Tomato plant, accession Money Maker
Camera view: tilt-top (135 deg); turntable rotation: 30 degrees
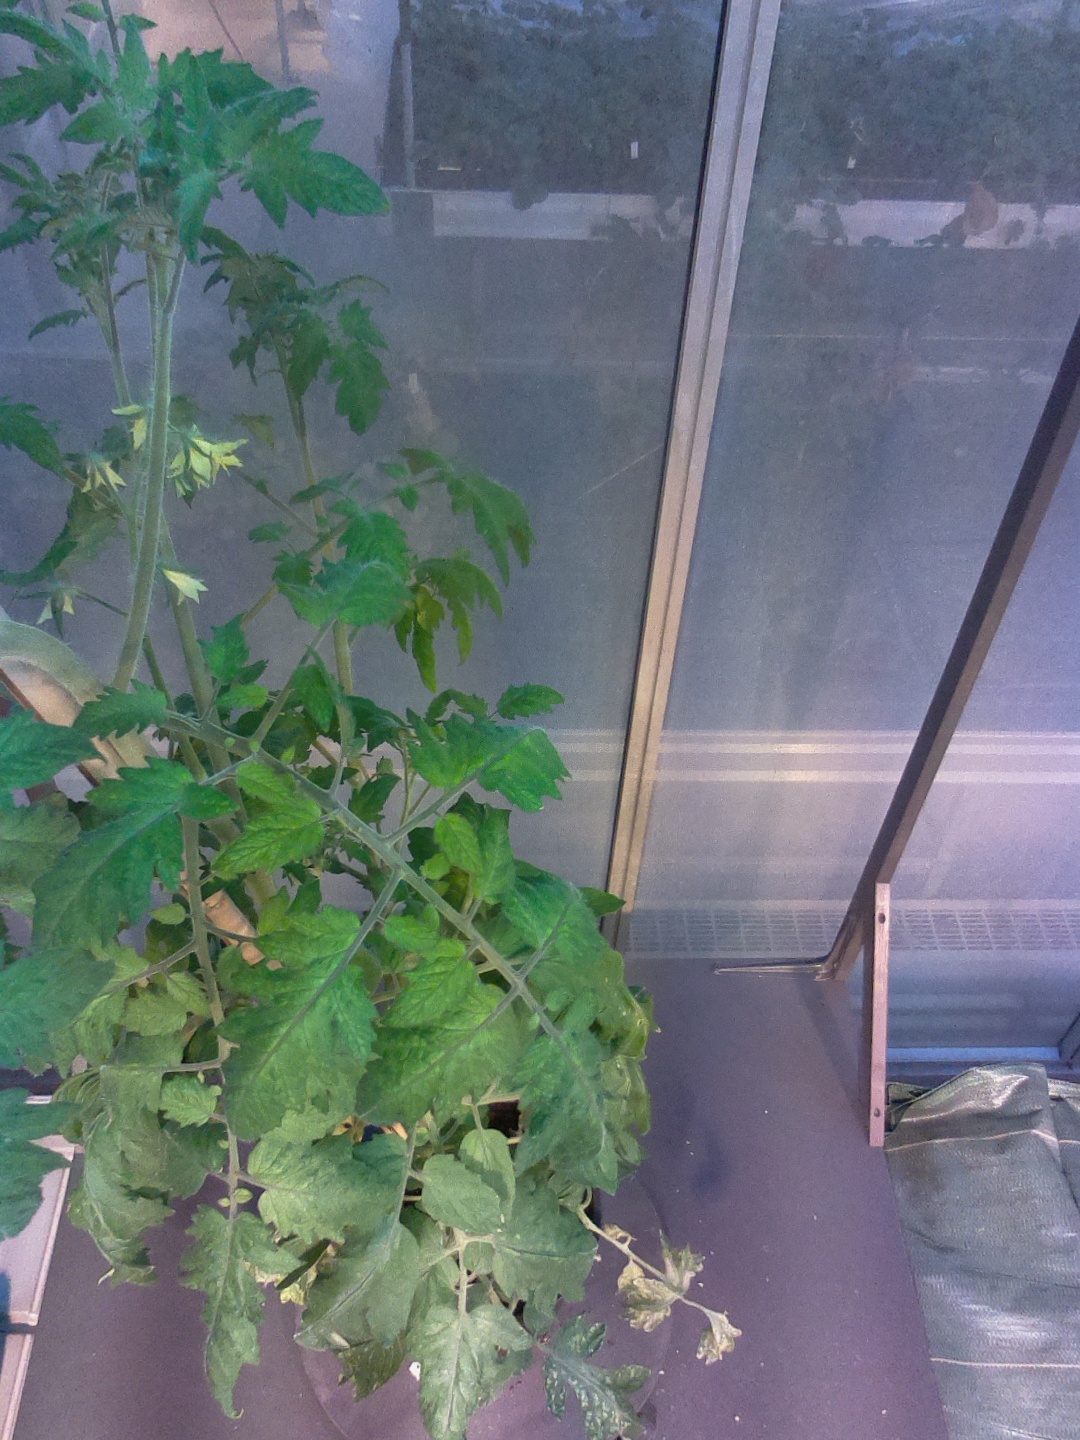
BBCH growth stage 67: Full flowering, 70%-80% of flowers open, more petals falling